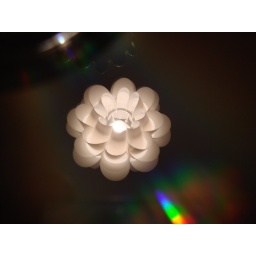
A reflection of the lounge lamp in a dvd